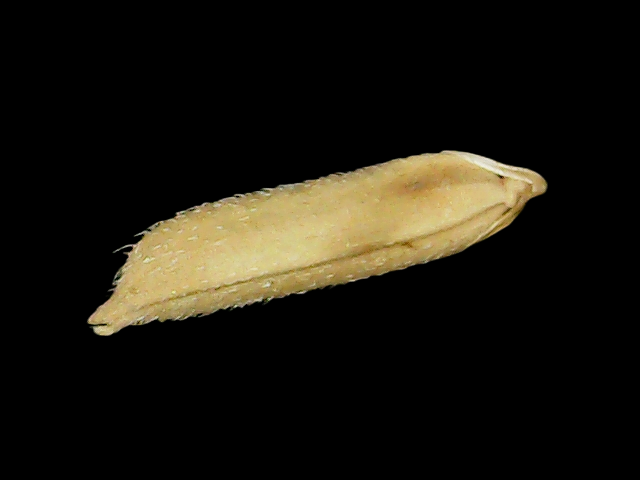
Rice variety: Binadhan19